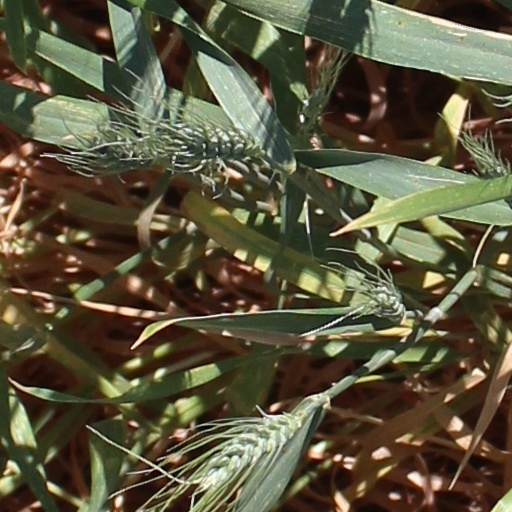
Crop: wheat